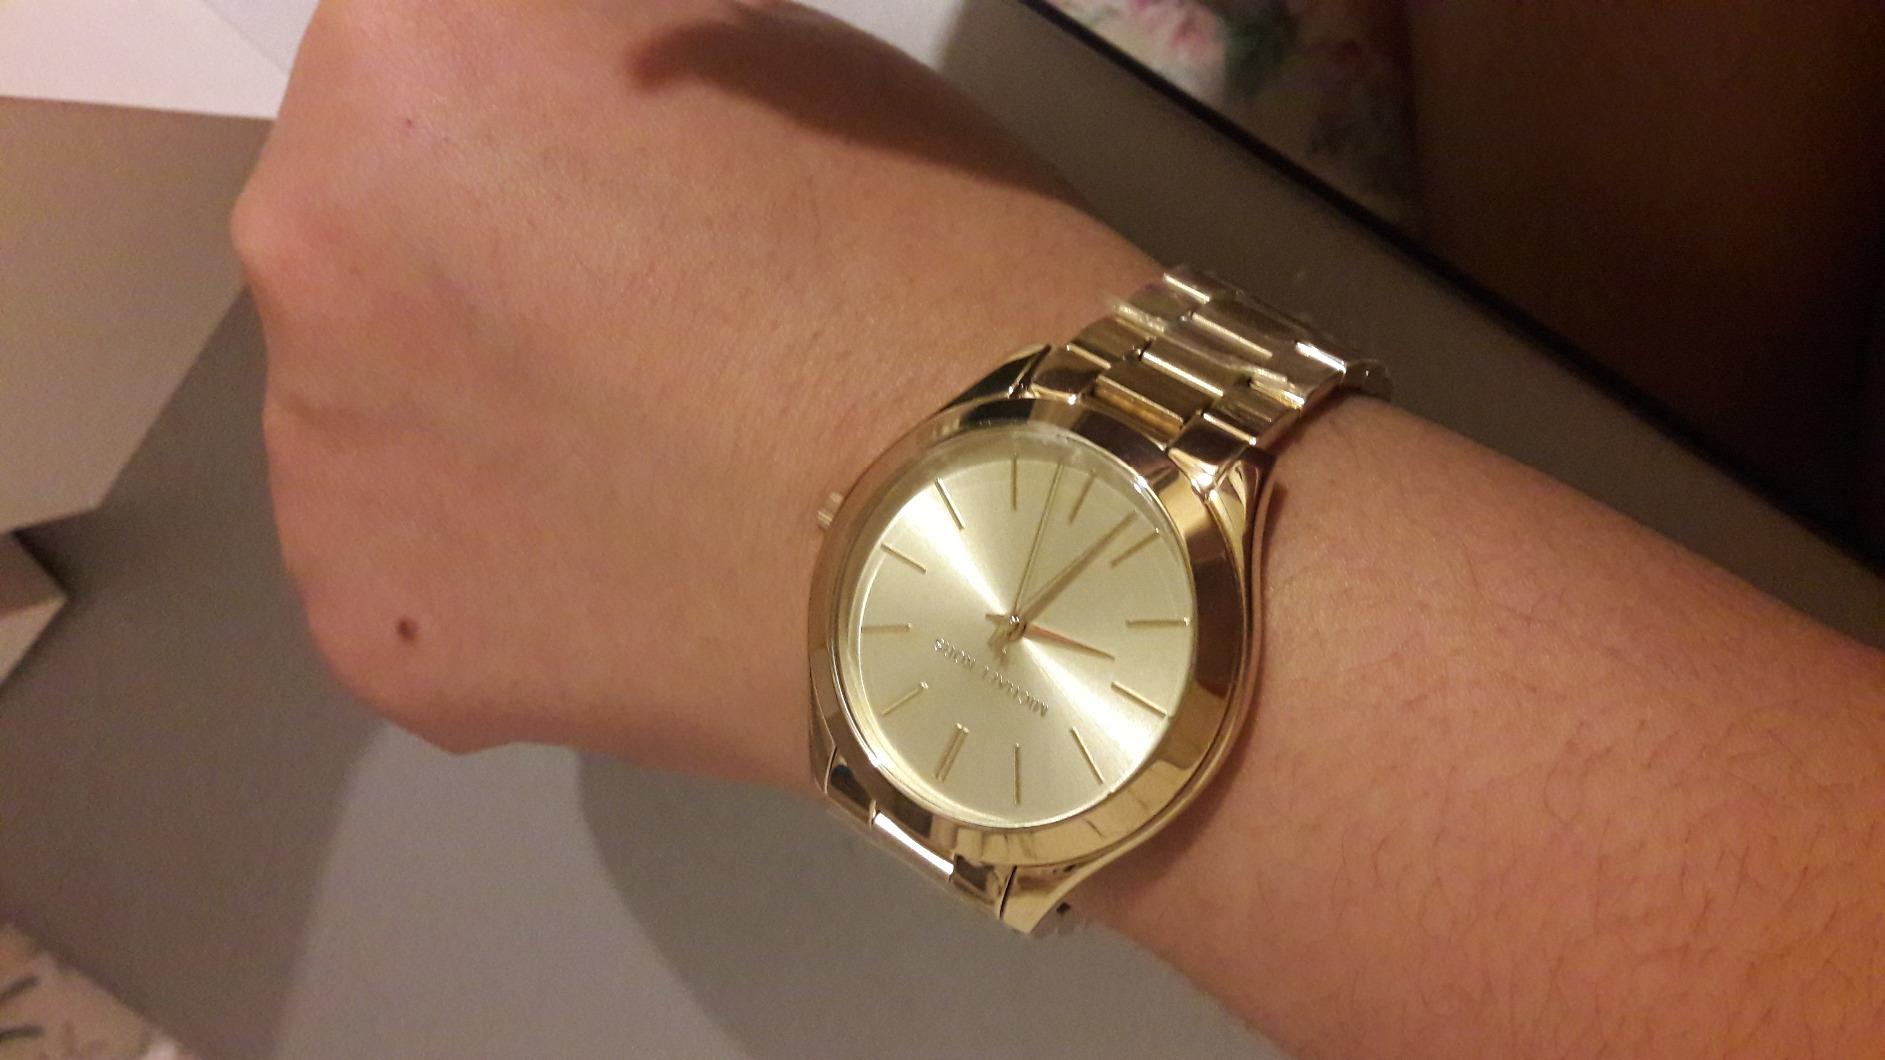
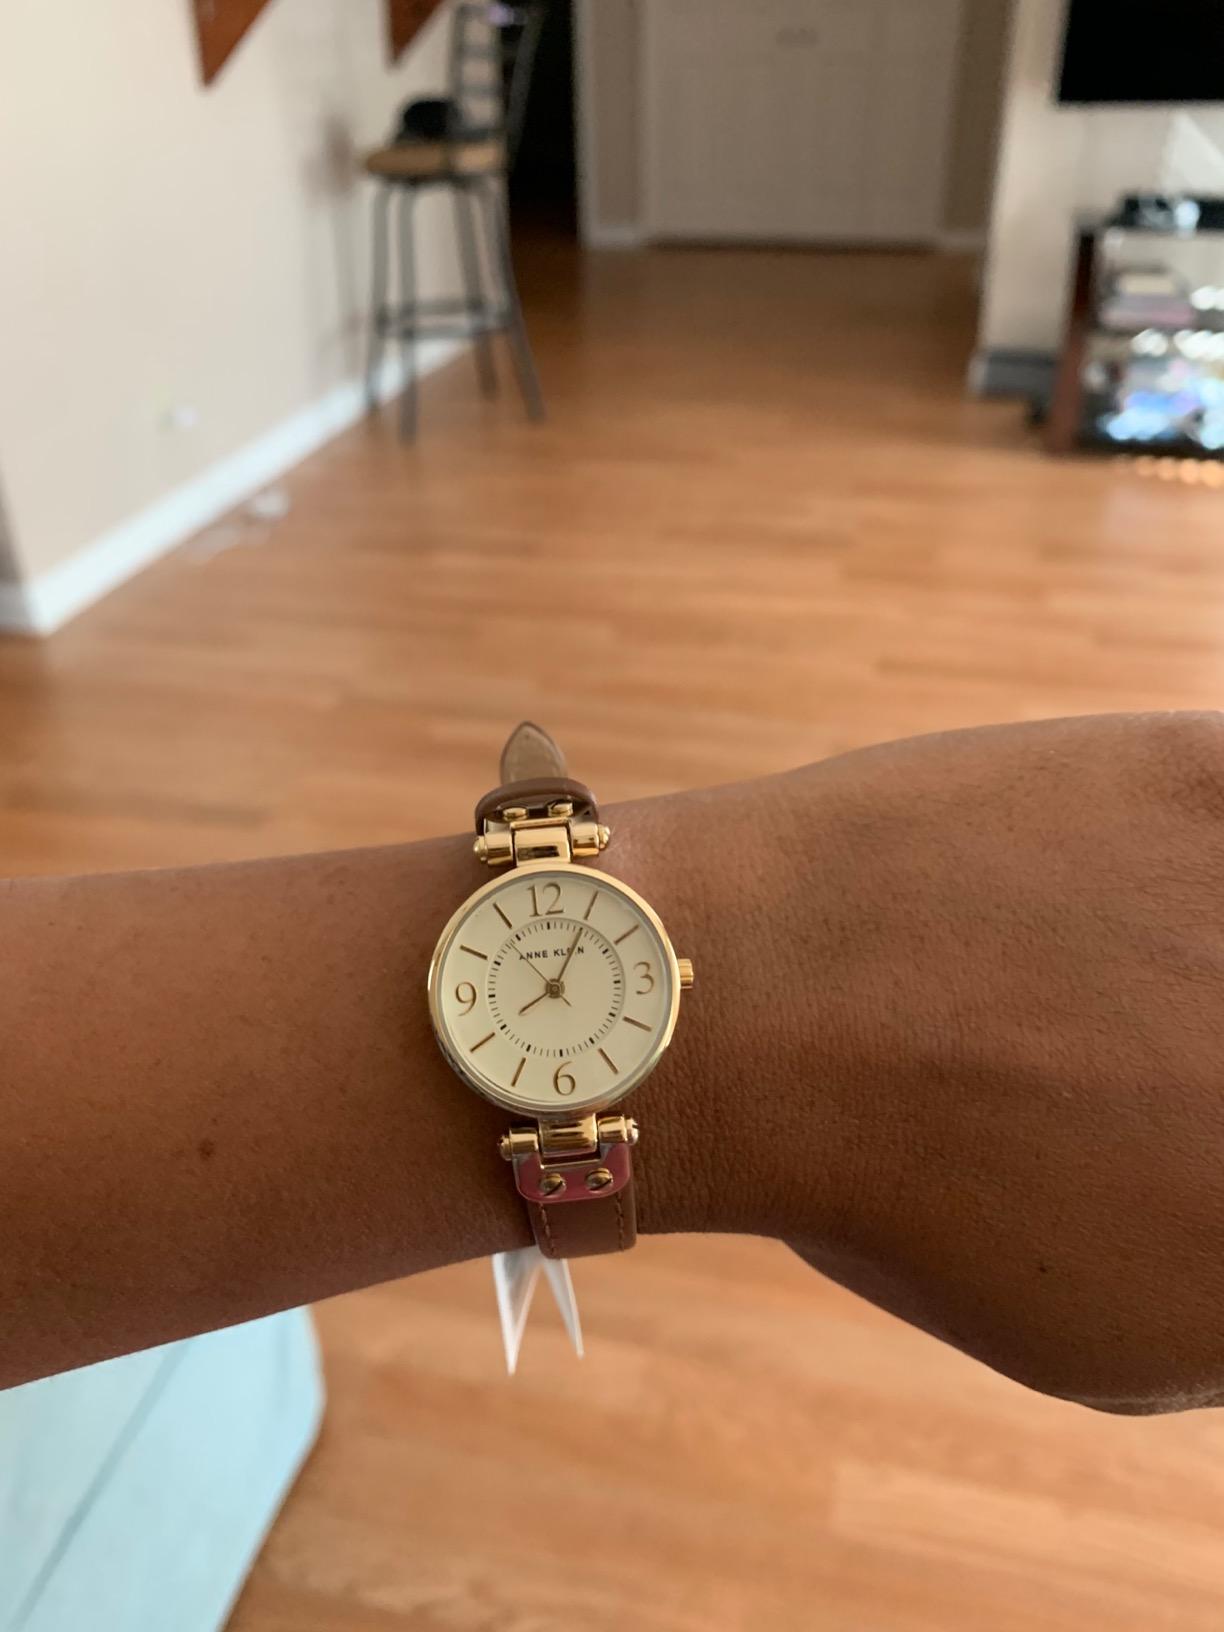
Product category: accessories_watch
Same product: no